Rothenburg ob der Tauber

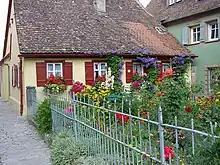
Garden in Rothenburg (2005)

The "Rathaus" (town hall) is a notable renaissance building. The rear Gothic part of the building dates from 1250, and the attached front Renaissance building was started in 1572. This building served as the seat of government for the city-state during the medieval ages and for the city of Rothenburg since the formation of the federalist government. The town hall tower of Rothenburg ob der Tauber is one of the only accessible towers in the town of Rothenburg. The other is the Roedertor tower at the east end of the city and is open daily for visitors to climb. It is almost tall. At the top of the tower, an admission fee of 2 euros is charged to enter the room with a scenic view of almost the entire town. The room also contains manuscripts providing the visitor with historical information about the construction and relevant history of the city wall.